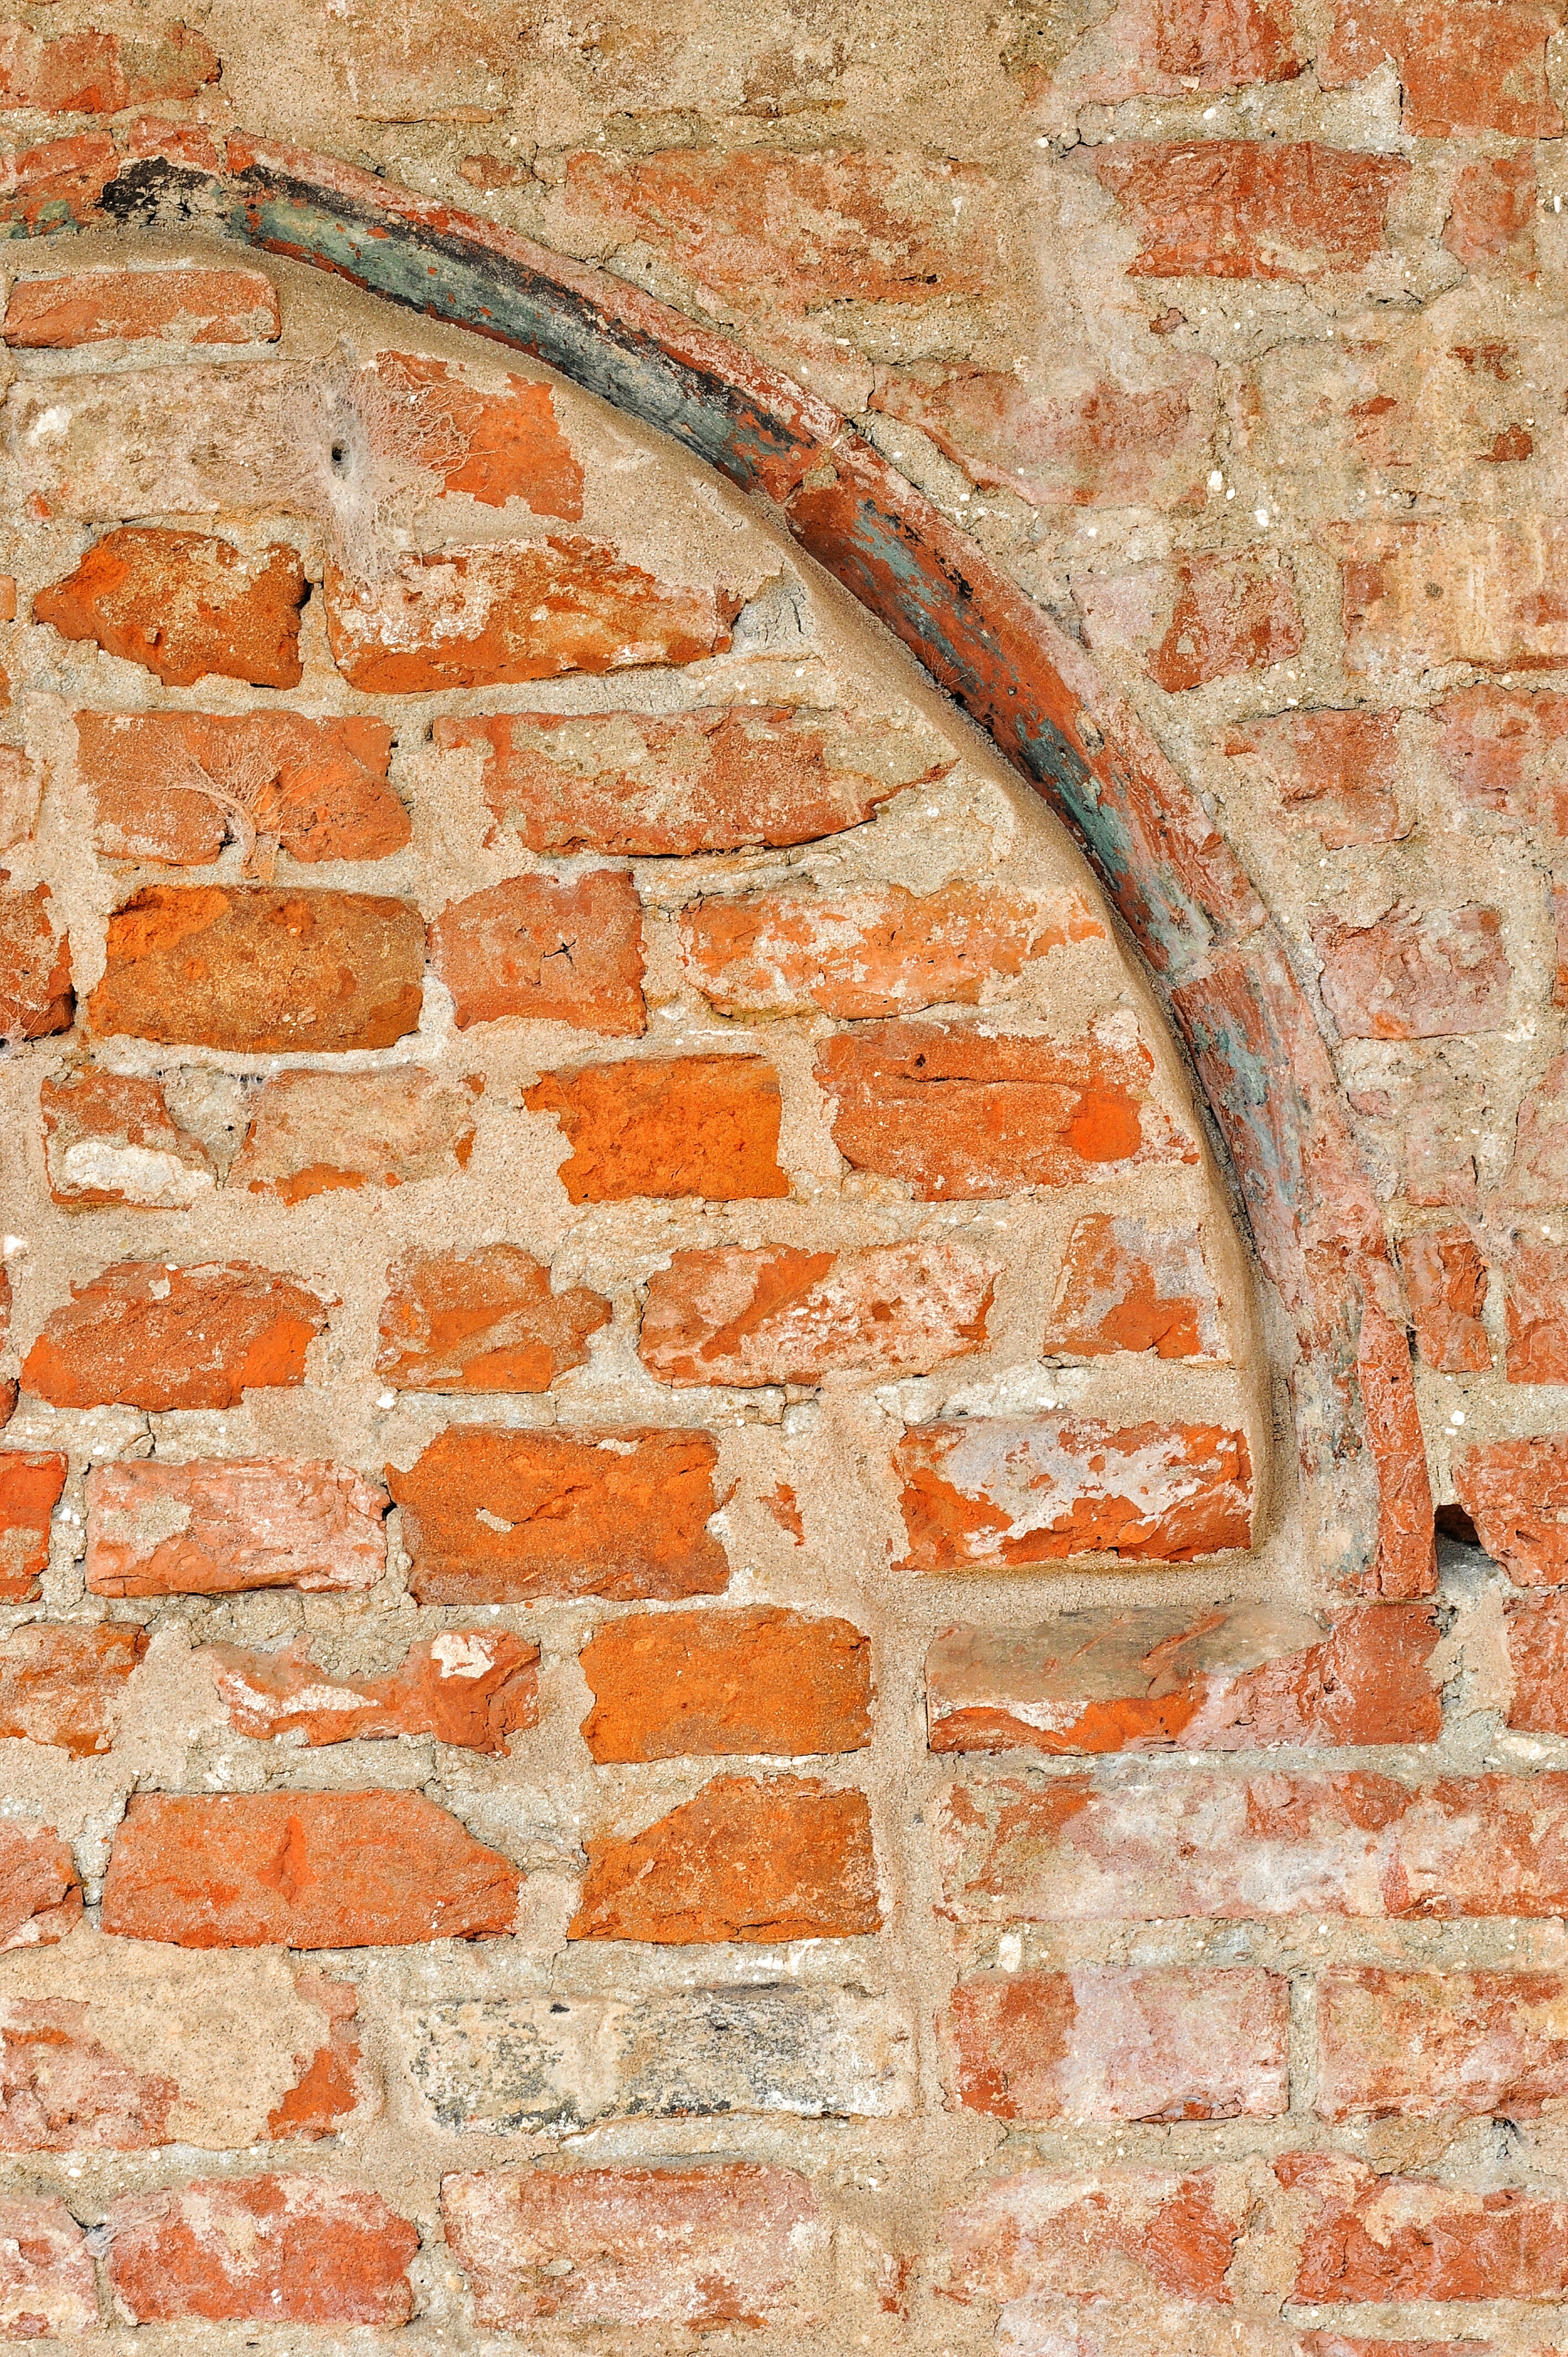
rock, texture, building, wall, arch, ancient, paint, stone wall, brick, material, bricks, brickwork, plaster, stone carving, ancient history